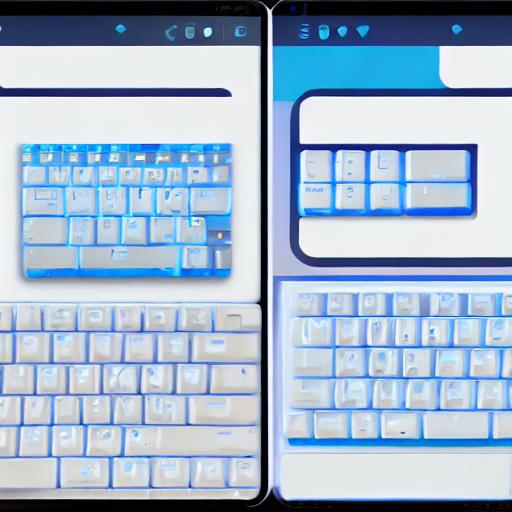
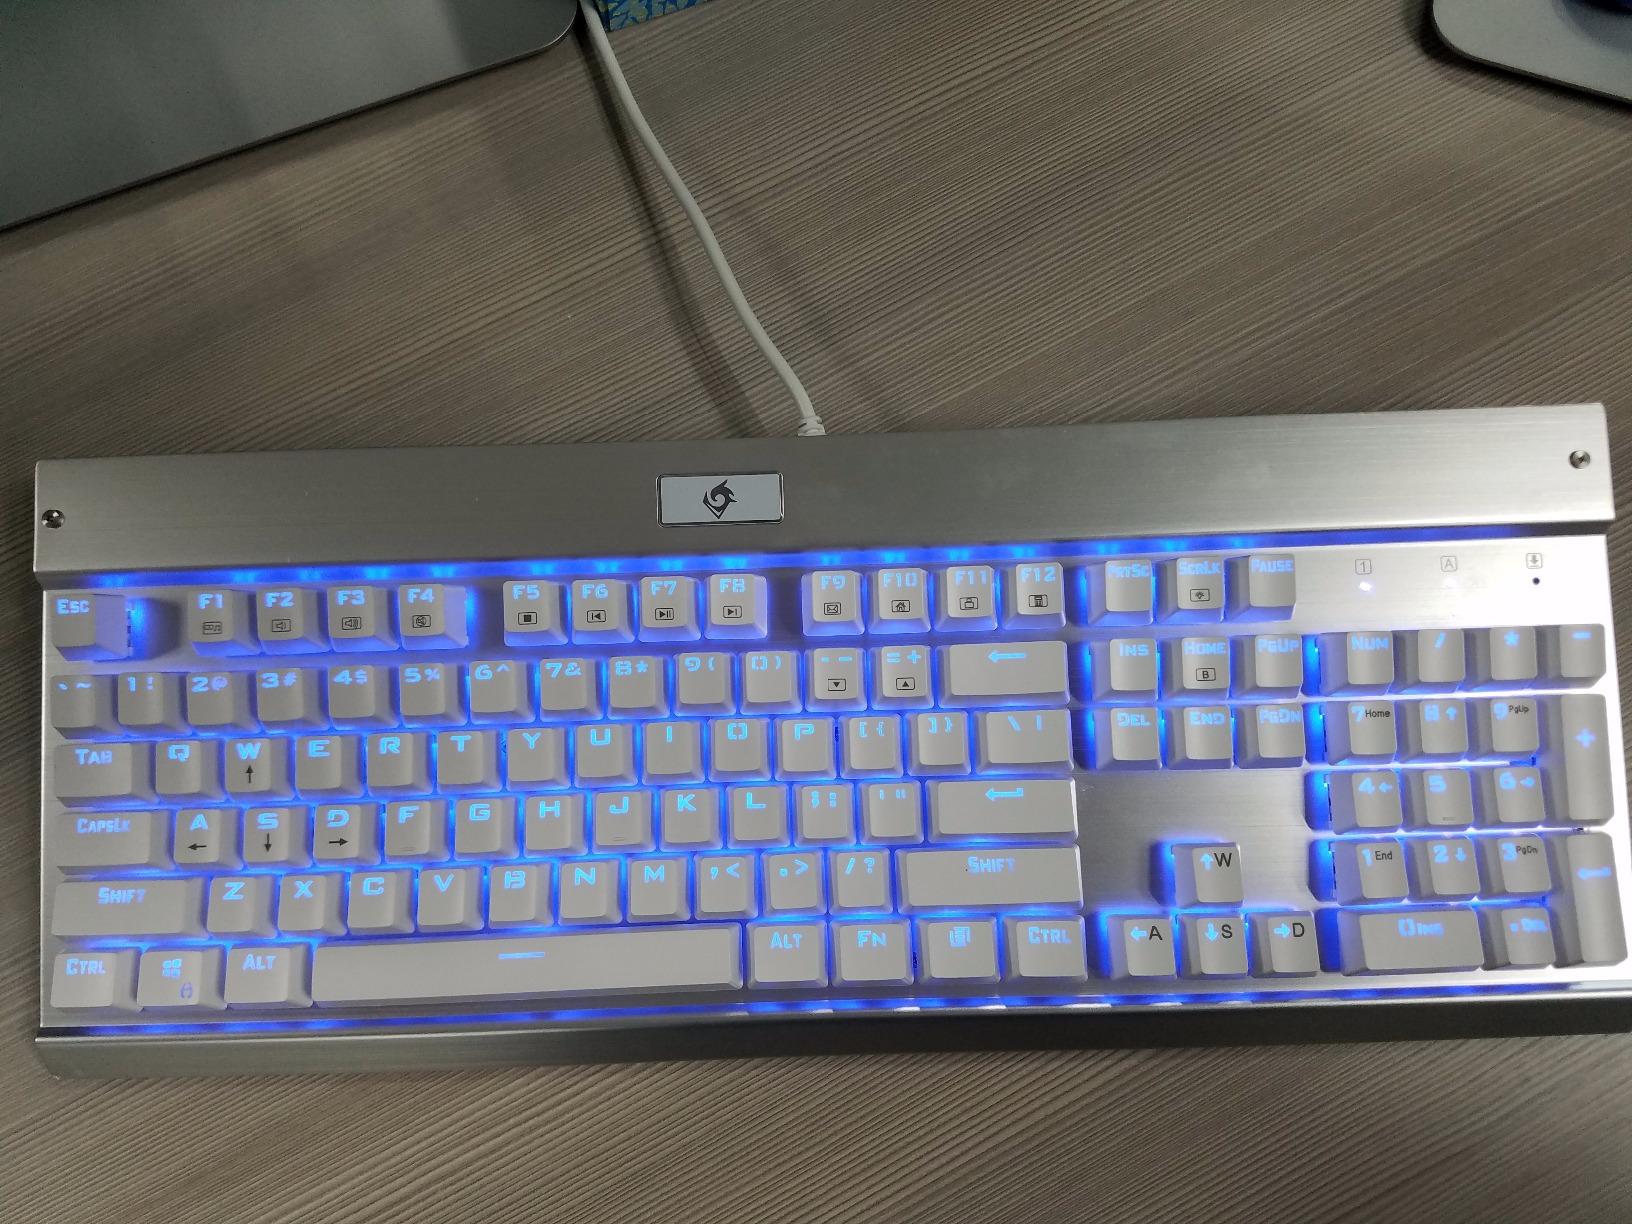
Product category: keyboard
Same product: no